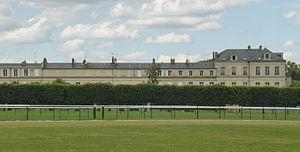
Maisons des officiers et hôtel Lovenjoul, vue depuis la piste de l'hippodrome de Chantilly.
Cet article recense les monuments historiques de l'est de l'Oise, en région des Hauts-de-France, en France.
Chantilly est une commune française située dans le département de l'Oise, en région Hauts-de-France. Située au cœur de la forêt de Chantilly, dans la vallée de la Nonette, elle se trouve au centre d'une agglomération d'environ 37 000 habitants. Au dernier recensement de 2017, la commune comptait 10 863 habitants appelés les Cantiliens.
L'hôtel Spoelberch de Lovenjoul est un ancien hôtel particulier situé au 23 rue du Connétable à Chantilly, dans l'Oise. Il est construit en 1731 sur des plans de Jean Aubert pour Louis IV Henri de Bourbon-Condé. Il a servi de 1909 à 1987 de bibliothèque propriété de l'Institut de France. L'hôtel fait l’objet d’une inscription au titre des monuments historiques depuis le 30 mars 1989.
Le vicomte Charles de Spoelberch de Lovenjoul, né à Bruxelles le 30 avril 1836, mort à Royat le 3 juillet 1907, est un érudit, collectionneur et écrivain belge. Sa bibliothèque est conservée par l'Institut de France.